Klára Cahynová

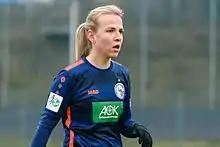
Cahynová with Turbine Potsdam in 2019

Klára Cahynová (born 20 December 1993) is a Czech professional footballer who plays as a midfielder for Spanish Liga F club Real Sociedad and the Czech Republic women's national team.